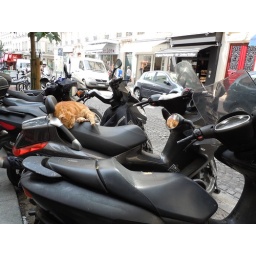
sleeping cat in paris